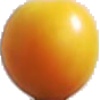
Label: Cherry Wax Yellow 1